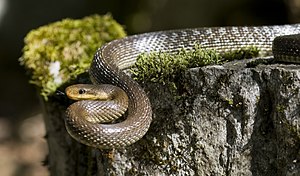
Æskulapsnog
Æskulapsnog er en art af ikke giftige slange, som tilhører familien snoge. Æskulapsnog findes i Europa. Den har tidligere forekommet i Danmark, men gør der formodentlig ikke længere. Sidste rapportede fund i Danmark er fra 1910.